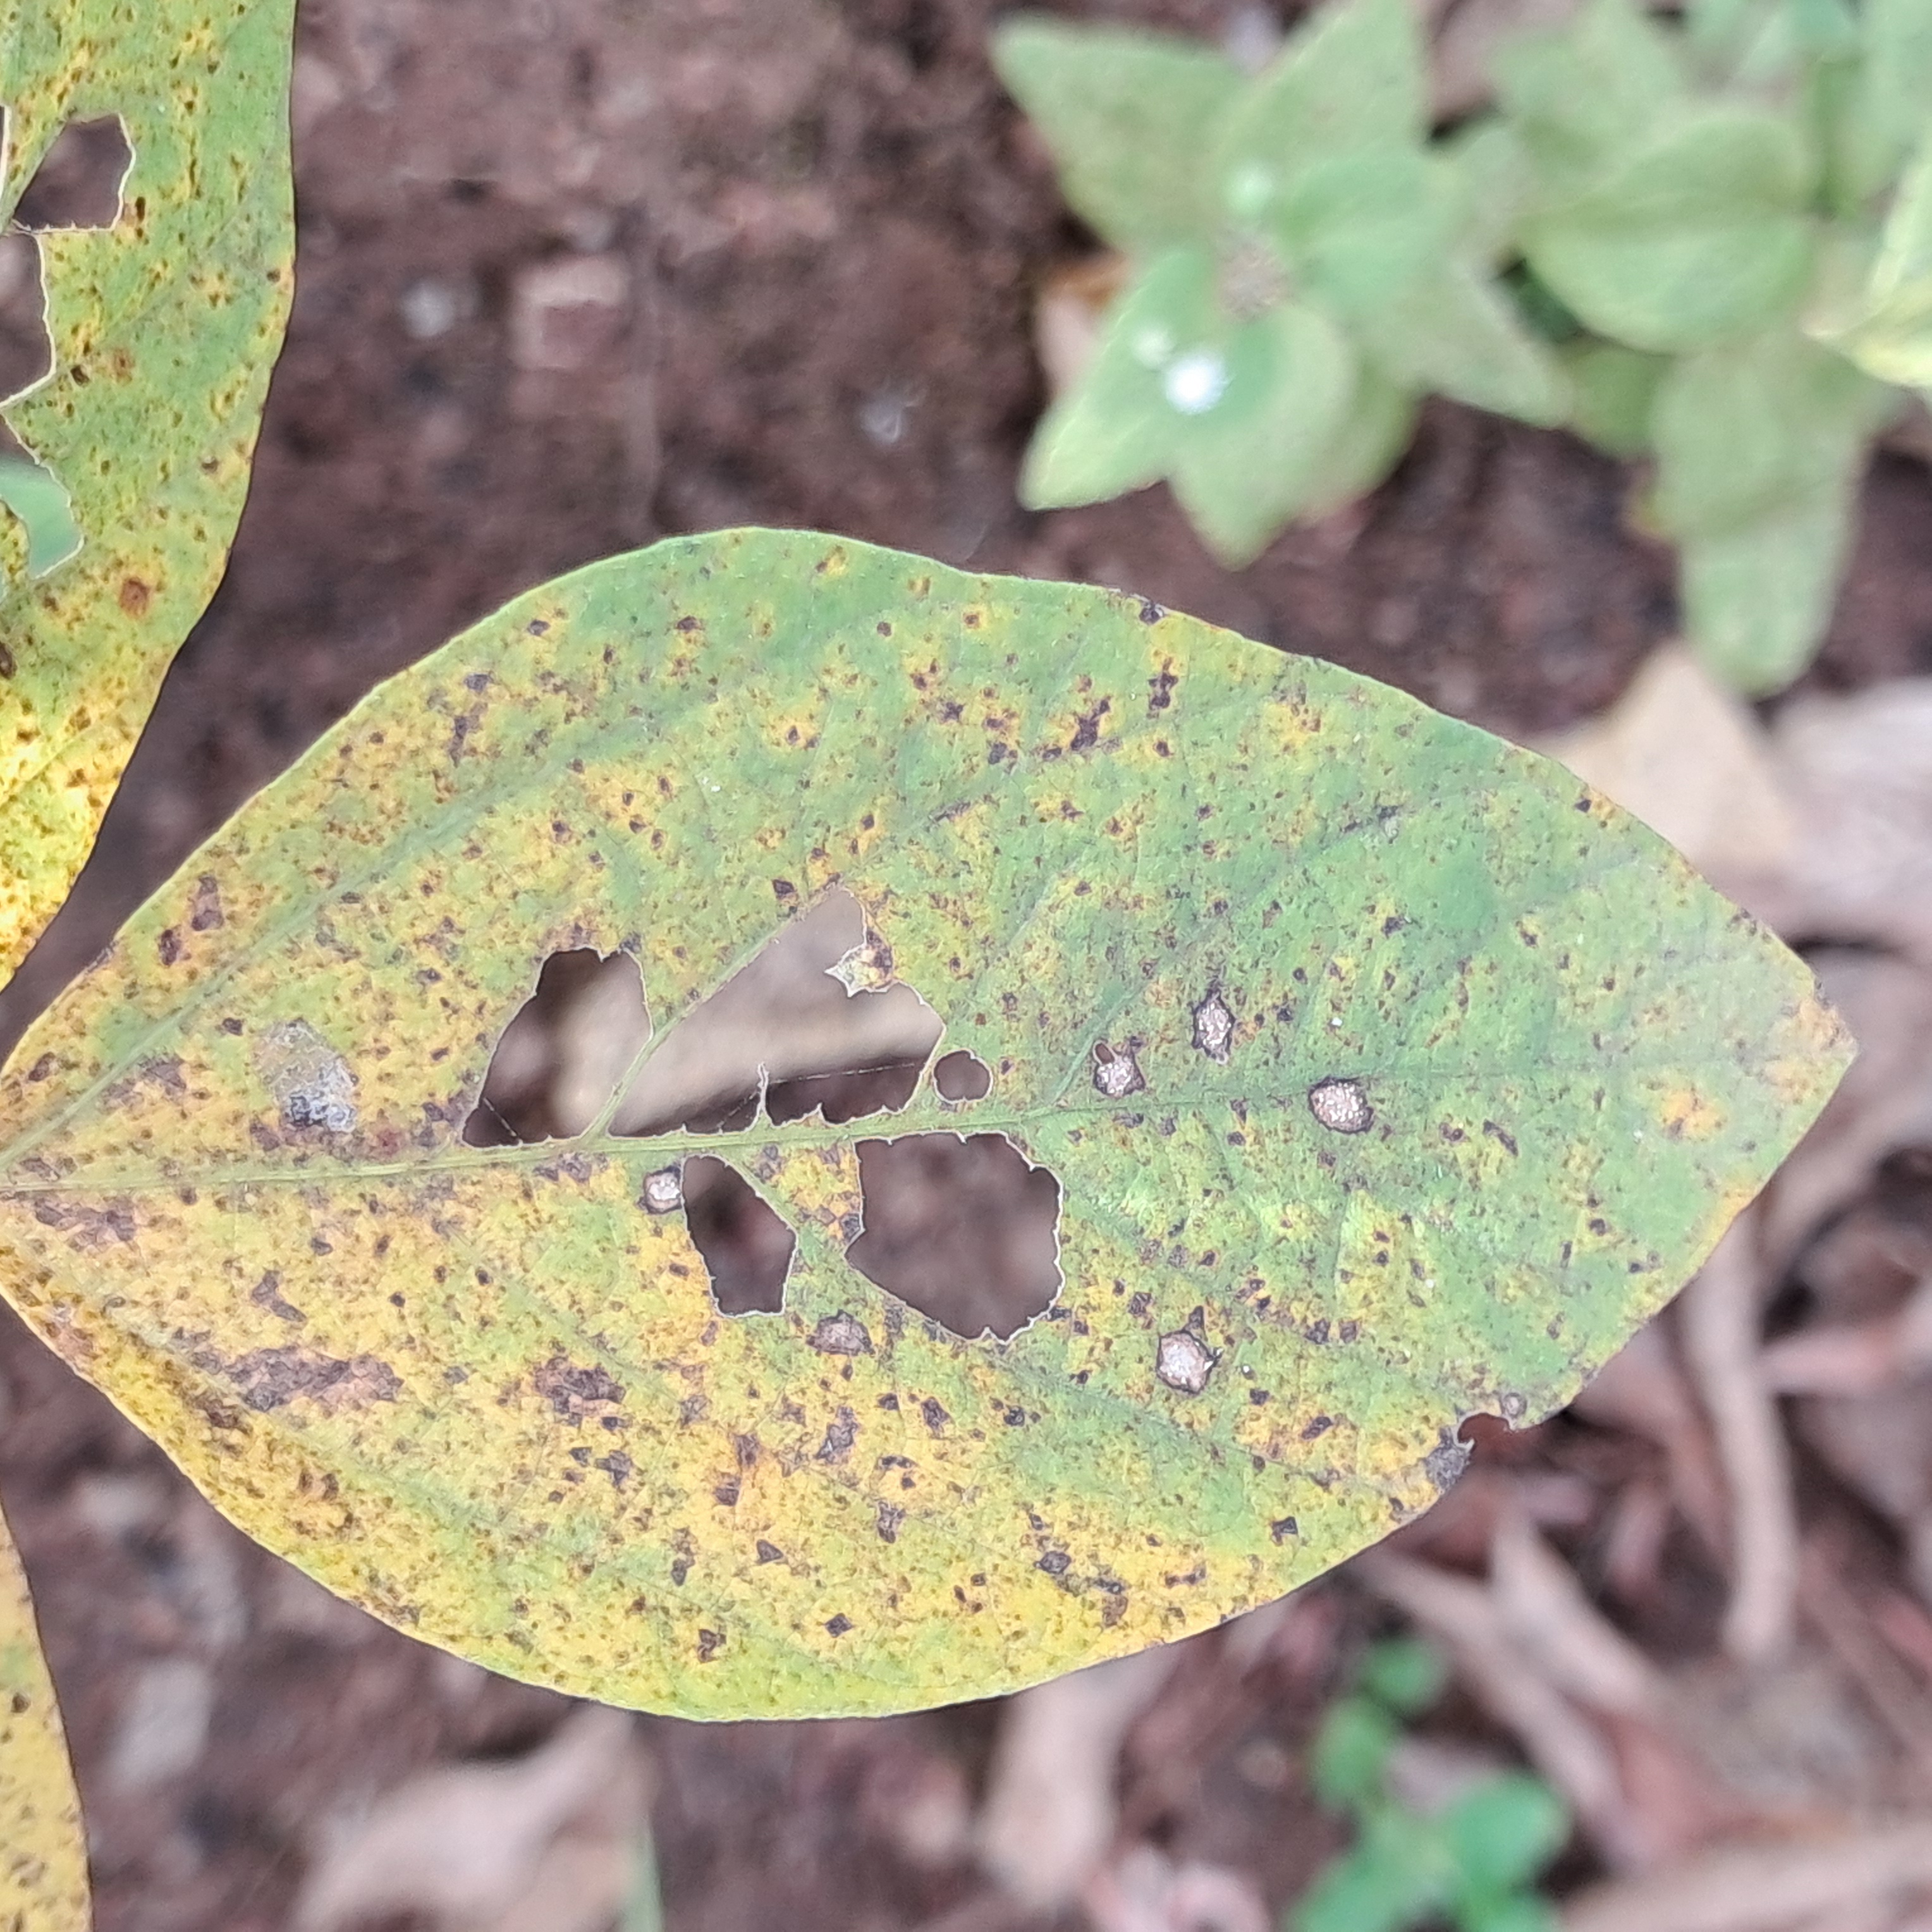
Label: Frog_Leaf_Eye